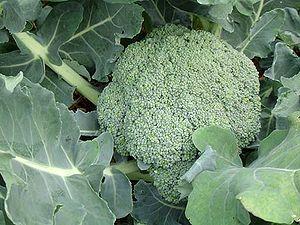
Un légume est la plante ou une partie comestible d'une espèce potagère. Cette définition, reprise par la plupart des dictionnaires de langue française, doit être étendue aux champignons comestibles, dont certains sont cultivés et à certaines algues, dont la consommation est la plus développée en Extrême-Orient. Cette partie peut être une racine, un tubercule, un bulbe, une jeune pousse, une pseudo-tige, un pétiole, un ensemble de feuilles, une fleur, un fruit, ou une graine …
« Chou » est un nom vernaculaire ambigu désignant en français certaines espèces, sous-espèces ou variétés de plantes appartenant généralement à la famille des Brassicaceae, mais aussi à d'autres familles botaniques. Ce sont souvent des légumes comestibles dont on consomme généralement les feuilles, mais aussi l'inflorescence charnue ou la tige renflée.